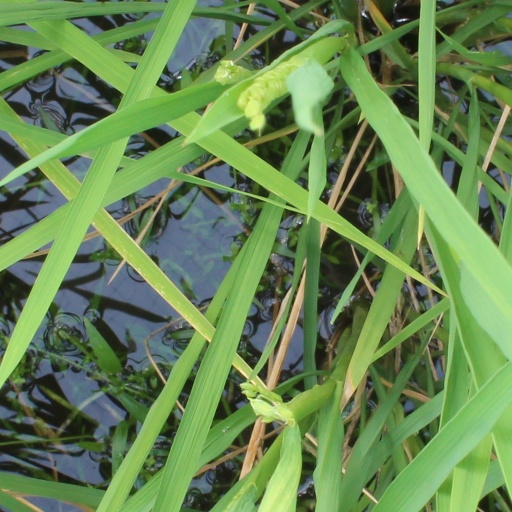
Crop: rice